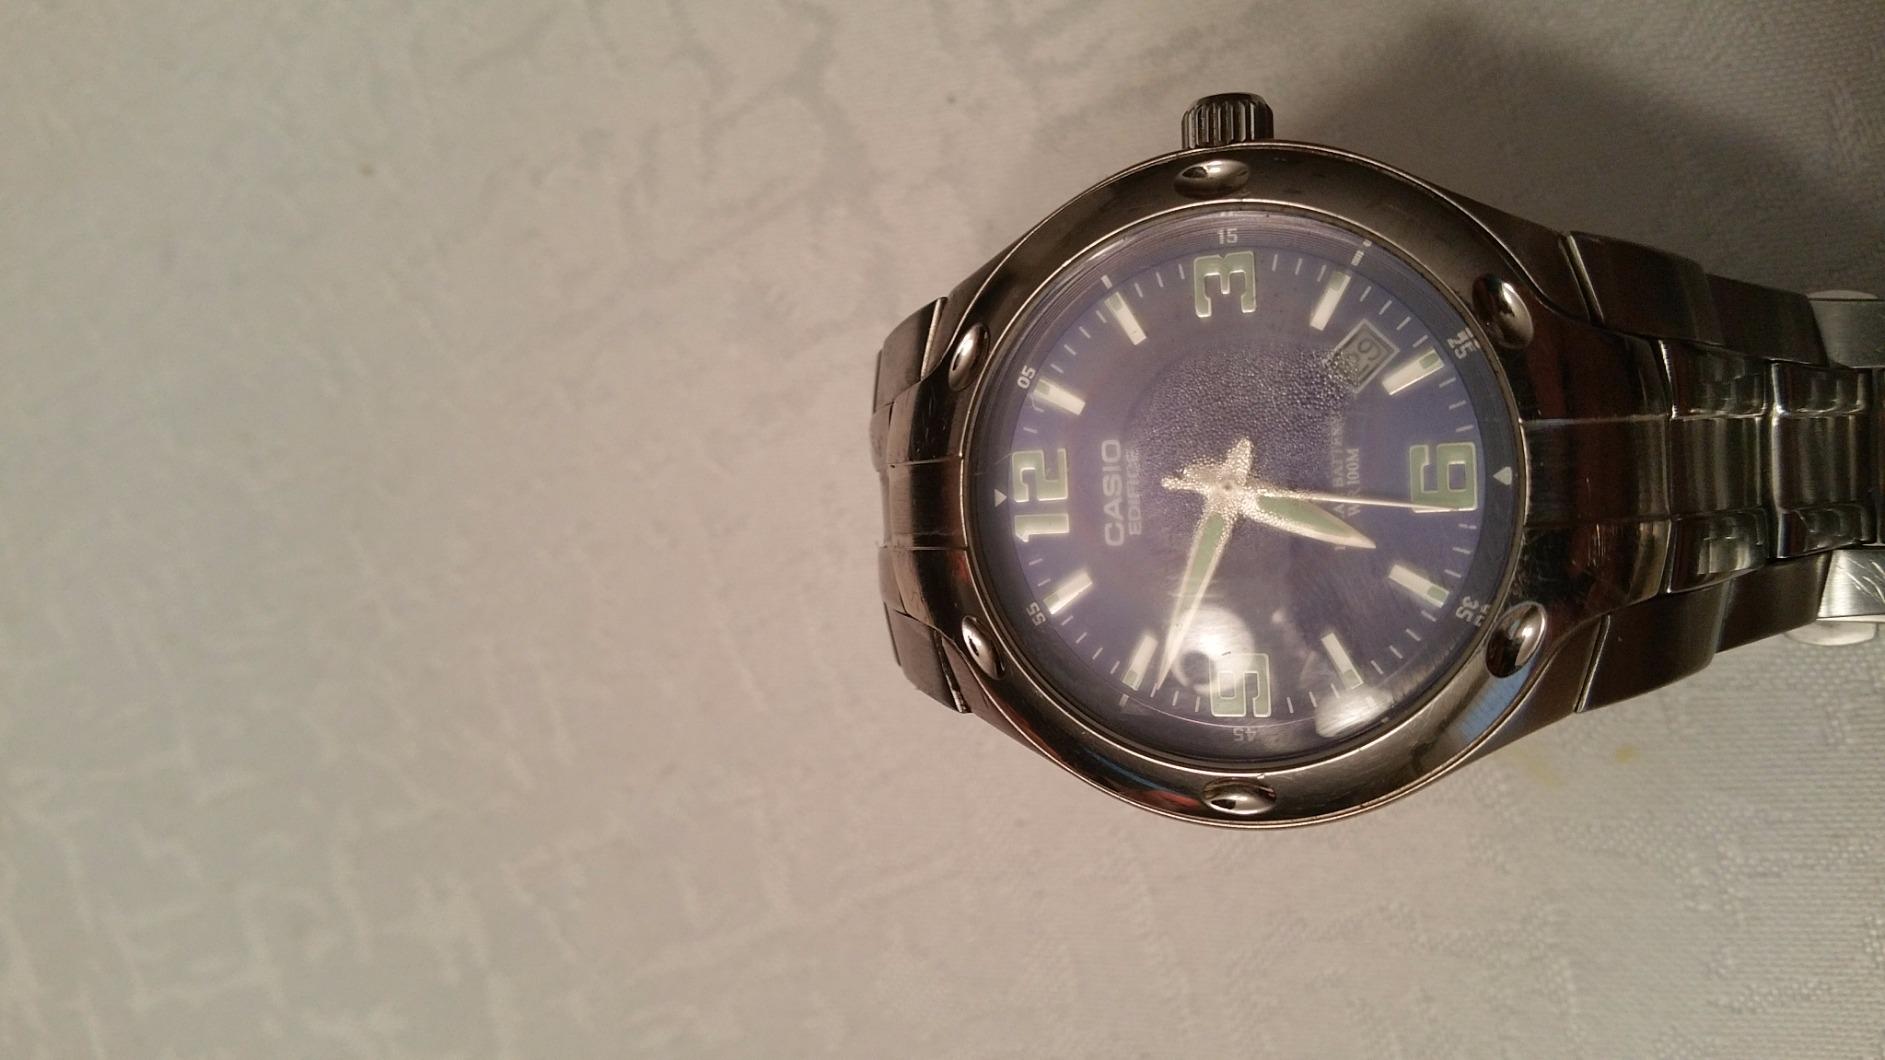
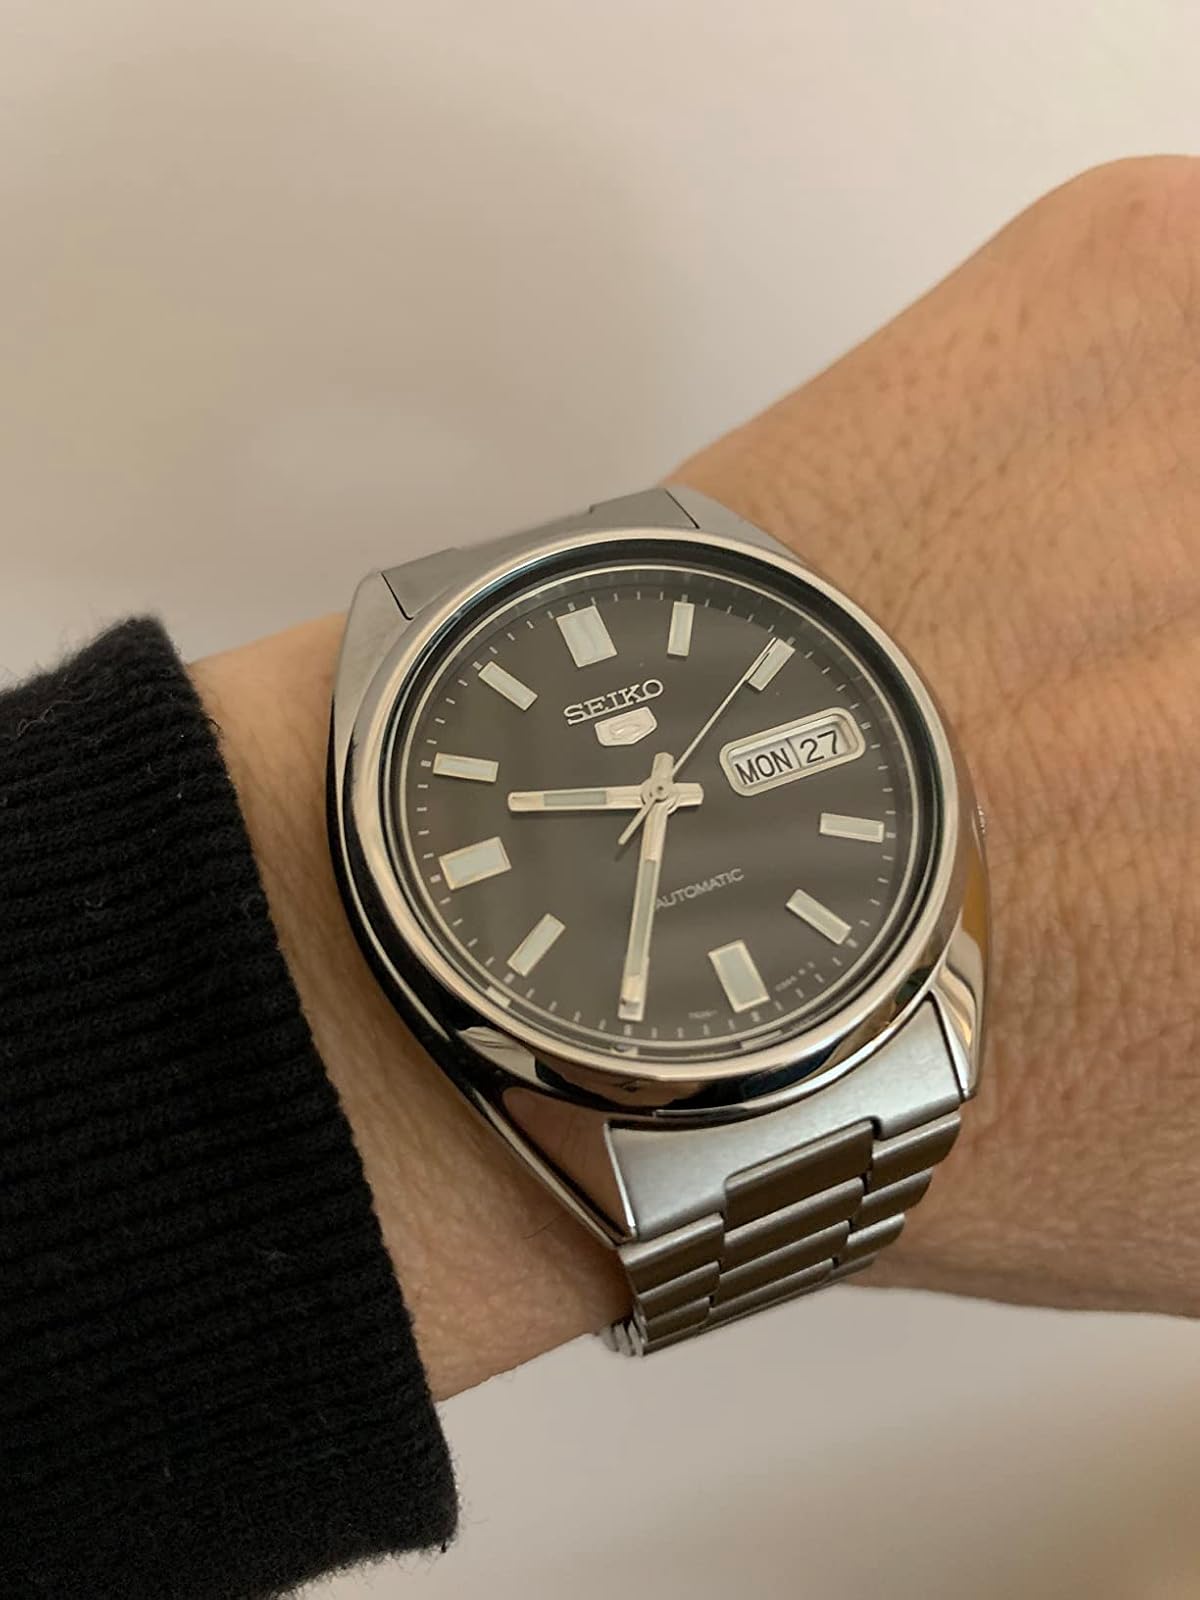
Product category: accessories_watch
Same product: no